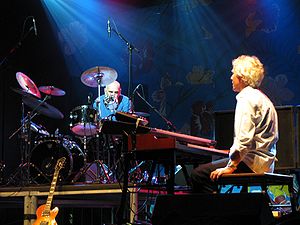
Van der Graaf Generator
Van der Graaf Generator er et engelsk progressivt rockband, som blev dannet i 1967 i Manchester af Peter Hammill og Chris Judge Smith. Det har kun opnået begrænset kommerciel succes i Storbritannien, men blev ret populært i Italien i 1970erne. Bandet blev gendannet i 2005.